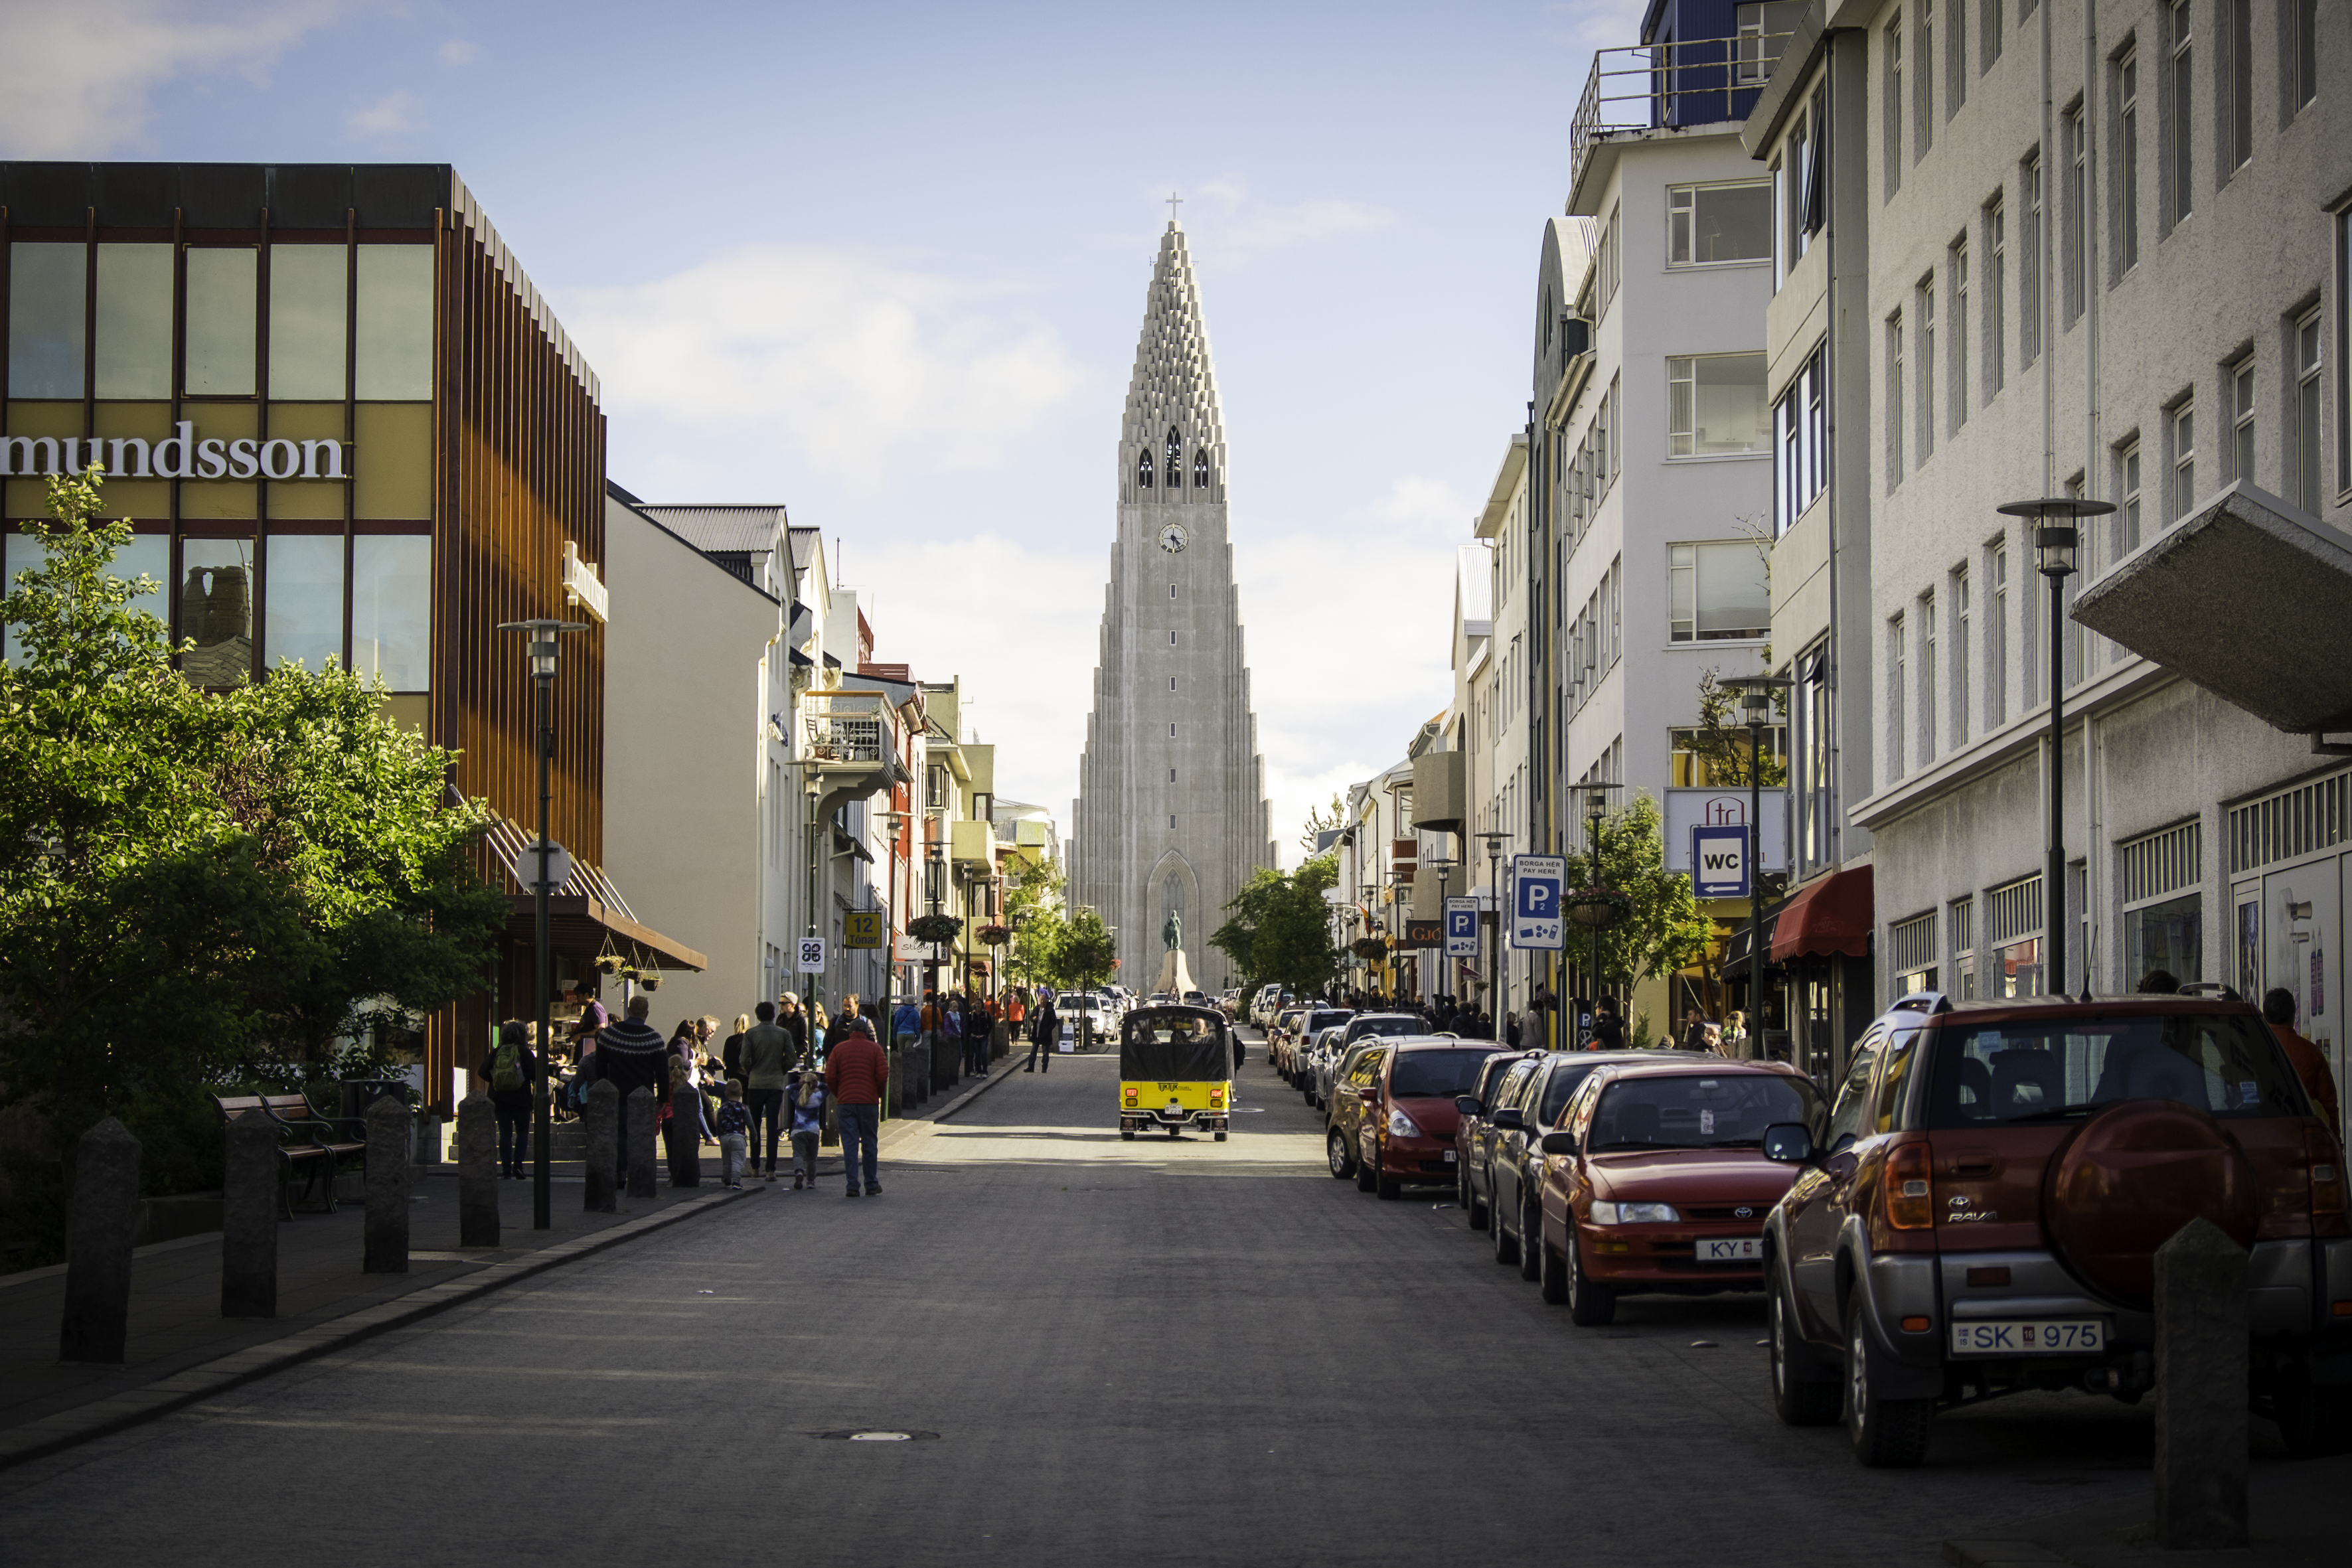
pedestrian, road, street, town, city, urban, cityscape, downtown, travel, fujifilm, plaza, iceland, tourism, is, infrastructure, fuji, reykjavik, fujix, neighbourhood, urban area, metropolitan area